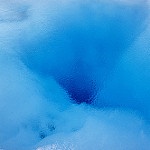
Scene: Outdoor